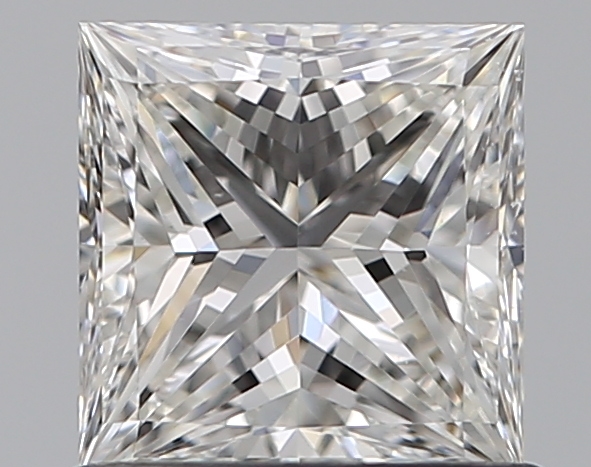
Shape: princess
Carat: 0.81
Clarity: VS1
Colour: G
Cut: EX
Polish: VG
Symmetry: EX
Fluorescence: N
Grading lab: GIA
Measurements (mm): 5.39 x 5.25 x 3.57